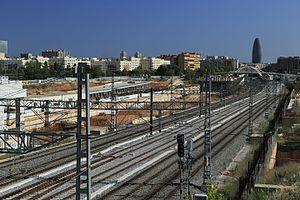
Le réseau ferroviaire de Catalogne est formée par des lignes de chemins de fer à écartement ibérique, écartement standard, écartement métrique et d'autres types de chemins de fer comme les tramway, funiculaires et téléphériques.